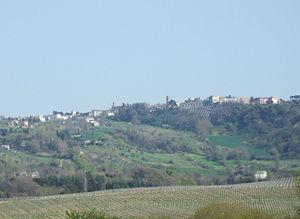
Maiolati Spontini est une commune italienne d'environ 6 200 habitants, située dans la province d'Ancône, dans la région Marches, en Italie centrale.